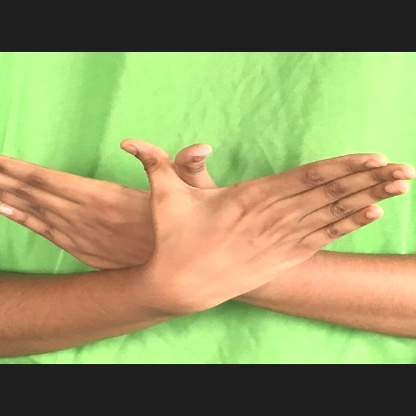
Mudra: Garuda